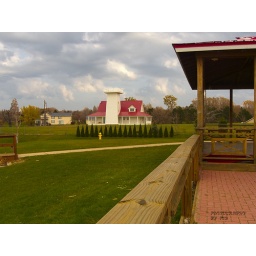
house by the lake